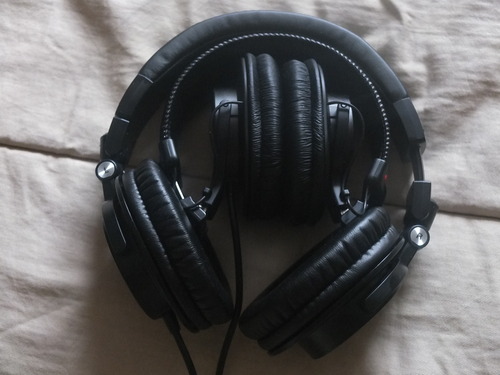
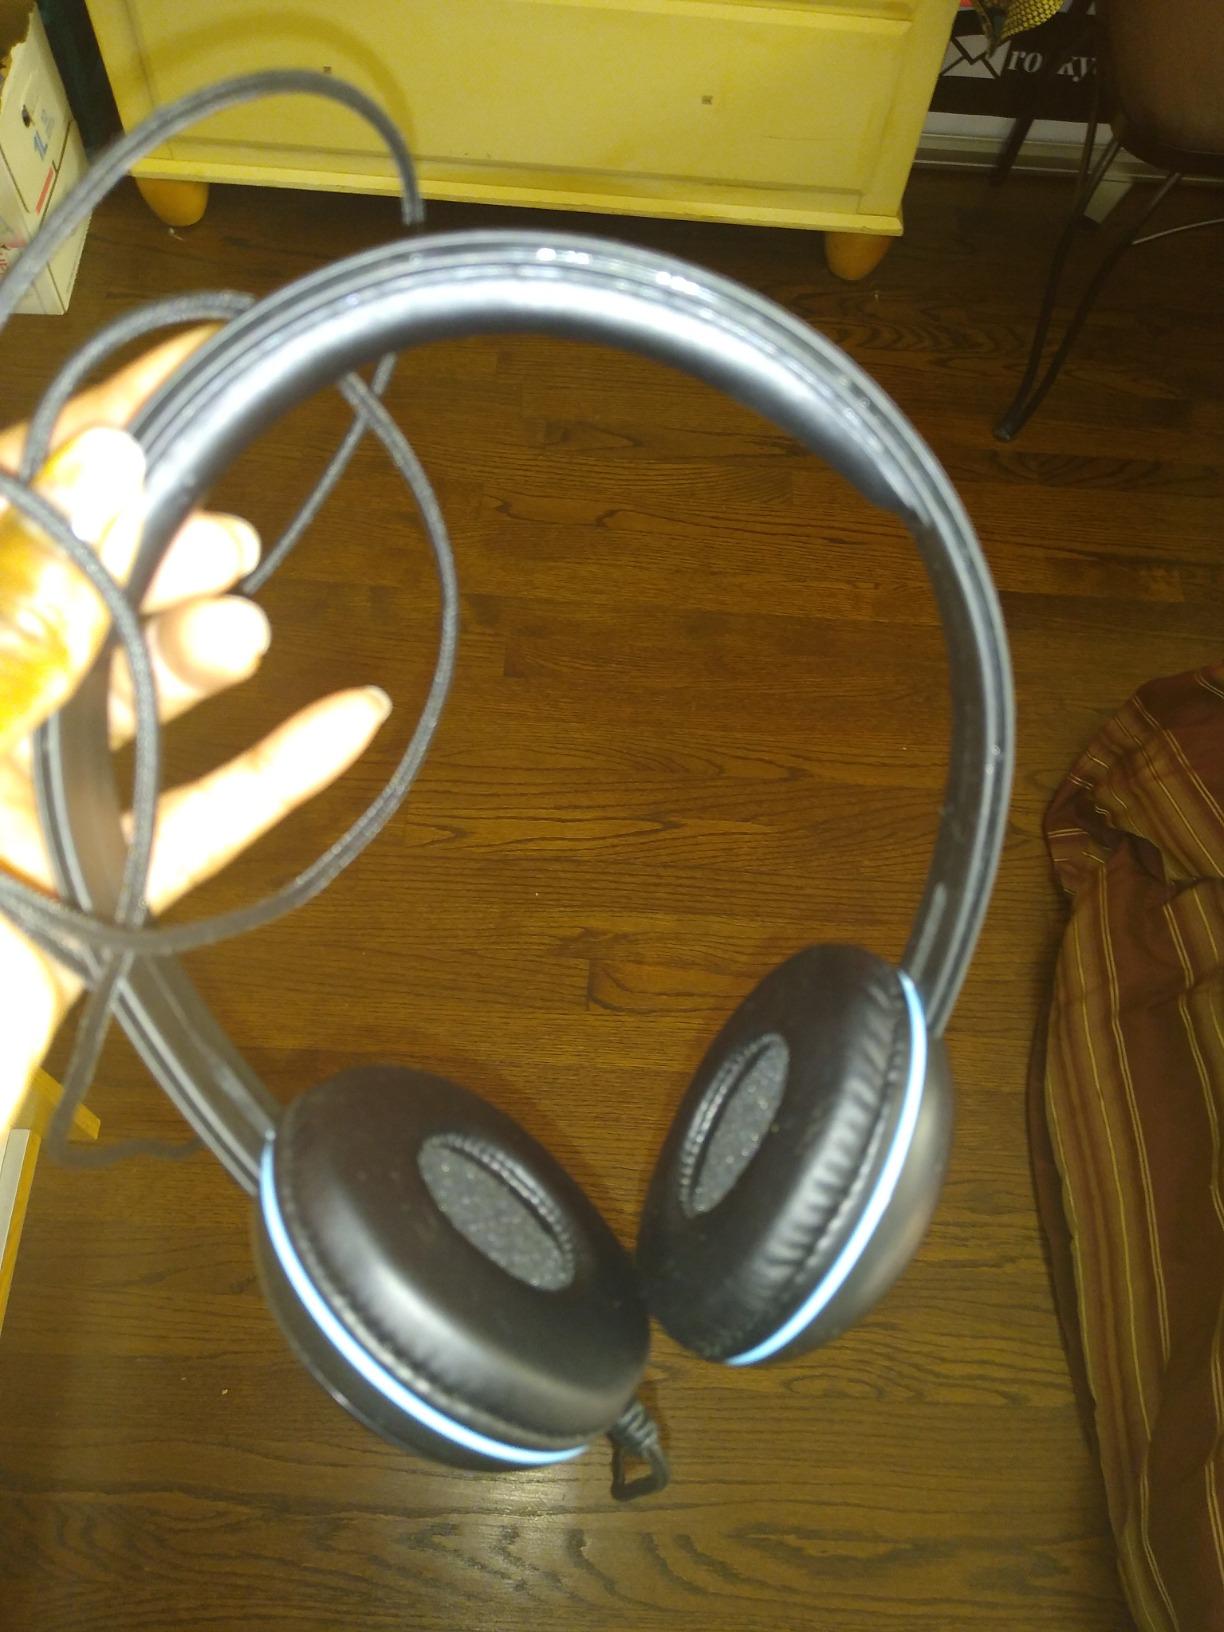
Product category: headphones
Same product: no